Hanna Andersson (Salvation officer)

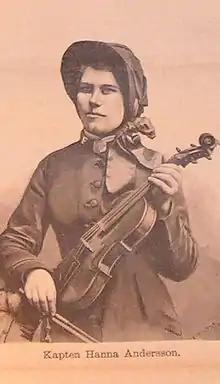

Hanna Andersson (1858-1938) was a Swedish member of The Salvation Army and a song and psalm writer.